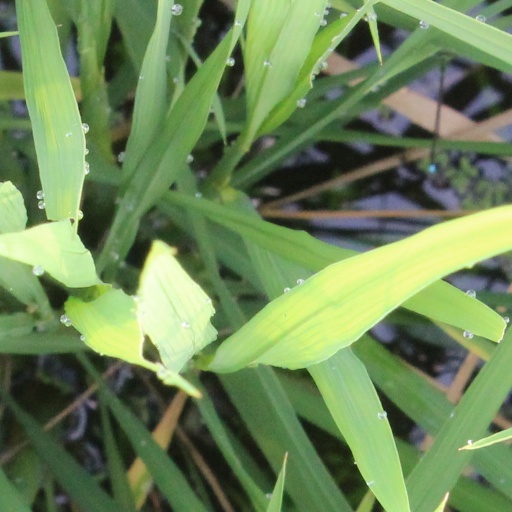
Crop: rice